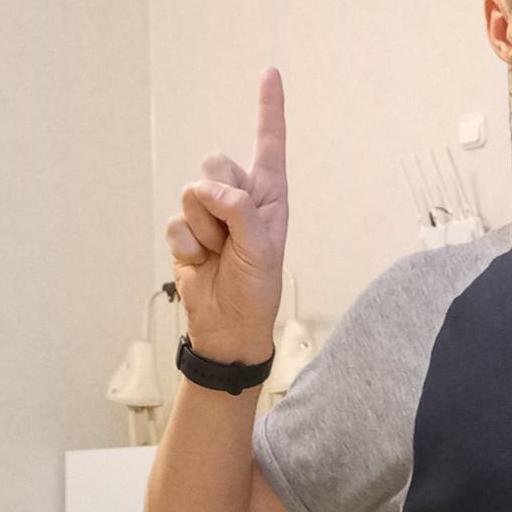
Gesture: one